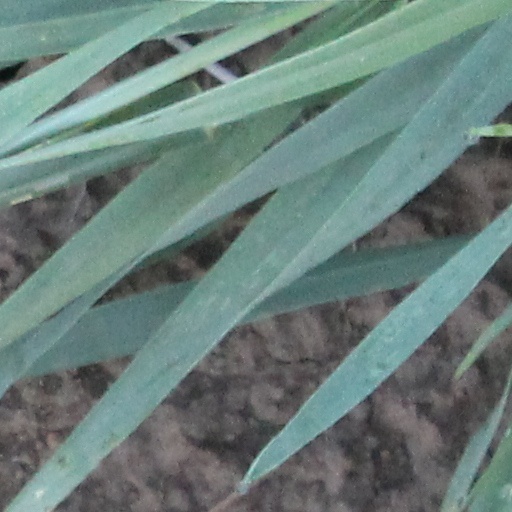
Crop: wheat